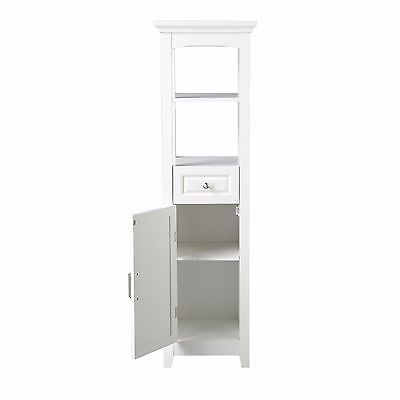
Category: cabinet